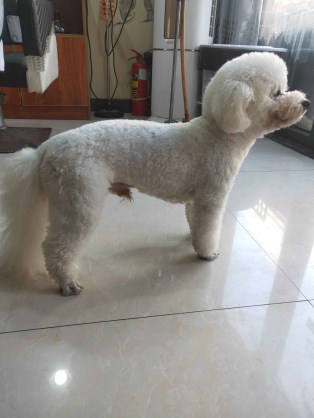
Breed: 3083-n000117-Bichon_Frise